Woodbridge N. Ferris

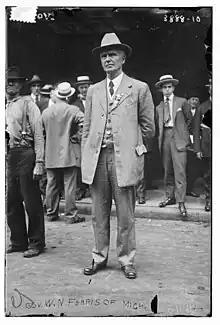
Governor Ferris in 1916

Ferris was elected governor of Michigan in 1912, becoming the first Democratic governor in 20 years, and he served from 1913 to 1917. During his tenure, several reforms were introduced, including a farm colony for epileptics and the Central Michigan Tuberculosis Sanatorium. In addition, the bitter Copper Country Strike of 1913–1914 occurred during Ferris's tenure. After a sustained period of violence between striking miners and a combination of strikebreakers and supporters of the mine owners, Ferris deployed the National Guard, which stayed in the area for more than a year, an action that provoked confrontations between strikers and troops. The violence between strikers and strikebreakers, and strikers and the National Guard revealed the need for a sustained law enforcement presence in northern Michigan, which led to the post-strike creation of the Michigan State Police.